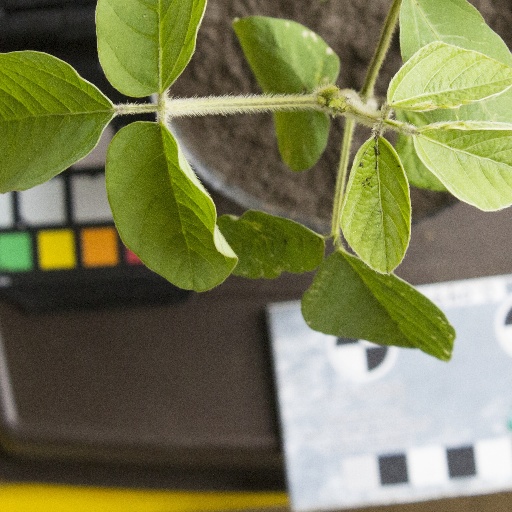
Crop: soybean